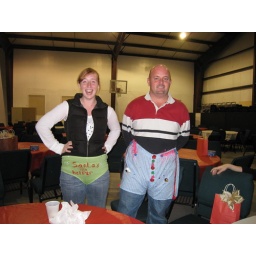
these poor people got the underwear in the white elephant exchange.